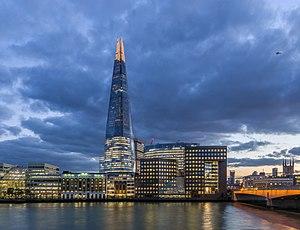
The Shard, anciennement The London Bridge Tower, est un gratte-ciel de bureaux et de logements de luxe situé dans l'arrondissement de Southwark, sur la rive sud de la Tamise et face à la Cité de Londres. Inaugurée le 5 juillet 2012, la tour fut baptisée The Shard à la suite des critiques qu'elle avait essuyées de la part d’English Heritage, qui affirmaient que le bâtiment serait comme « un éclat de verre transperçant le cœur du vieux Londres ».